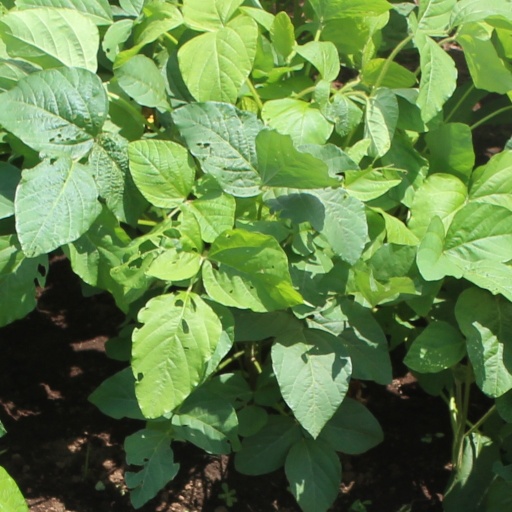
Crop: soybean